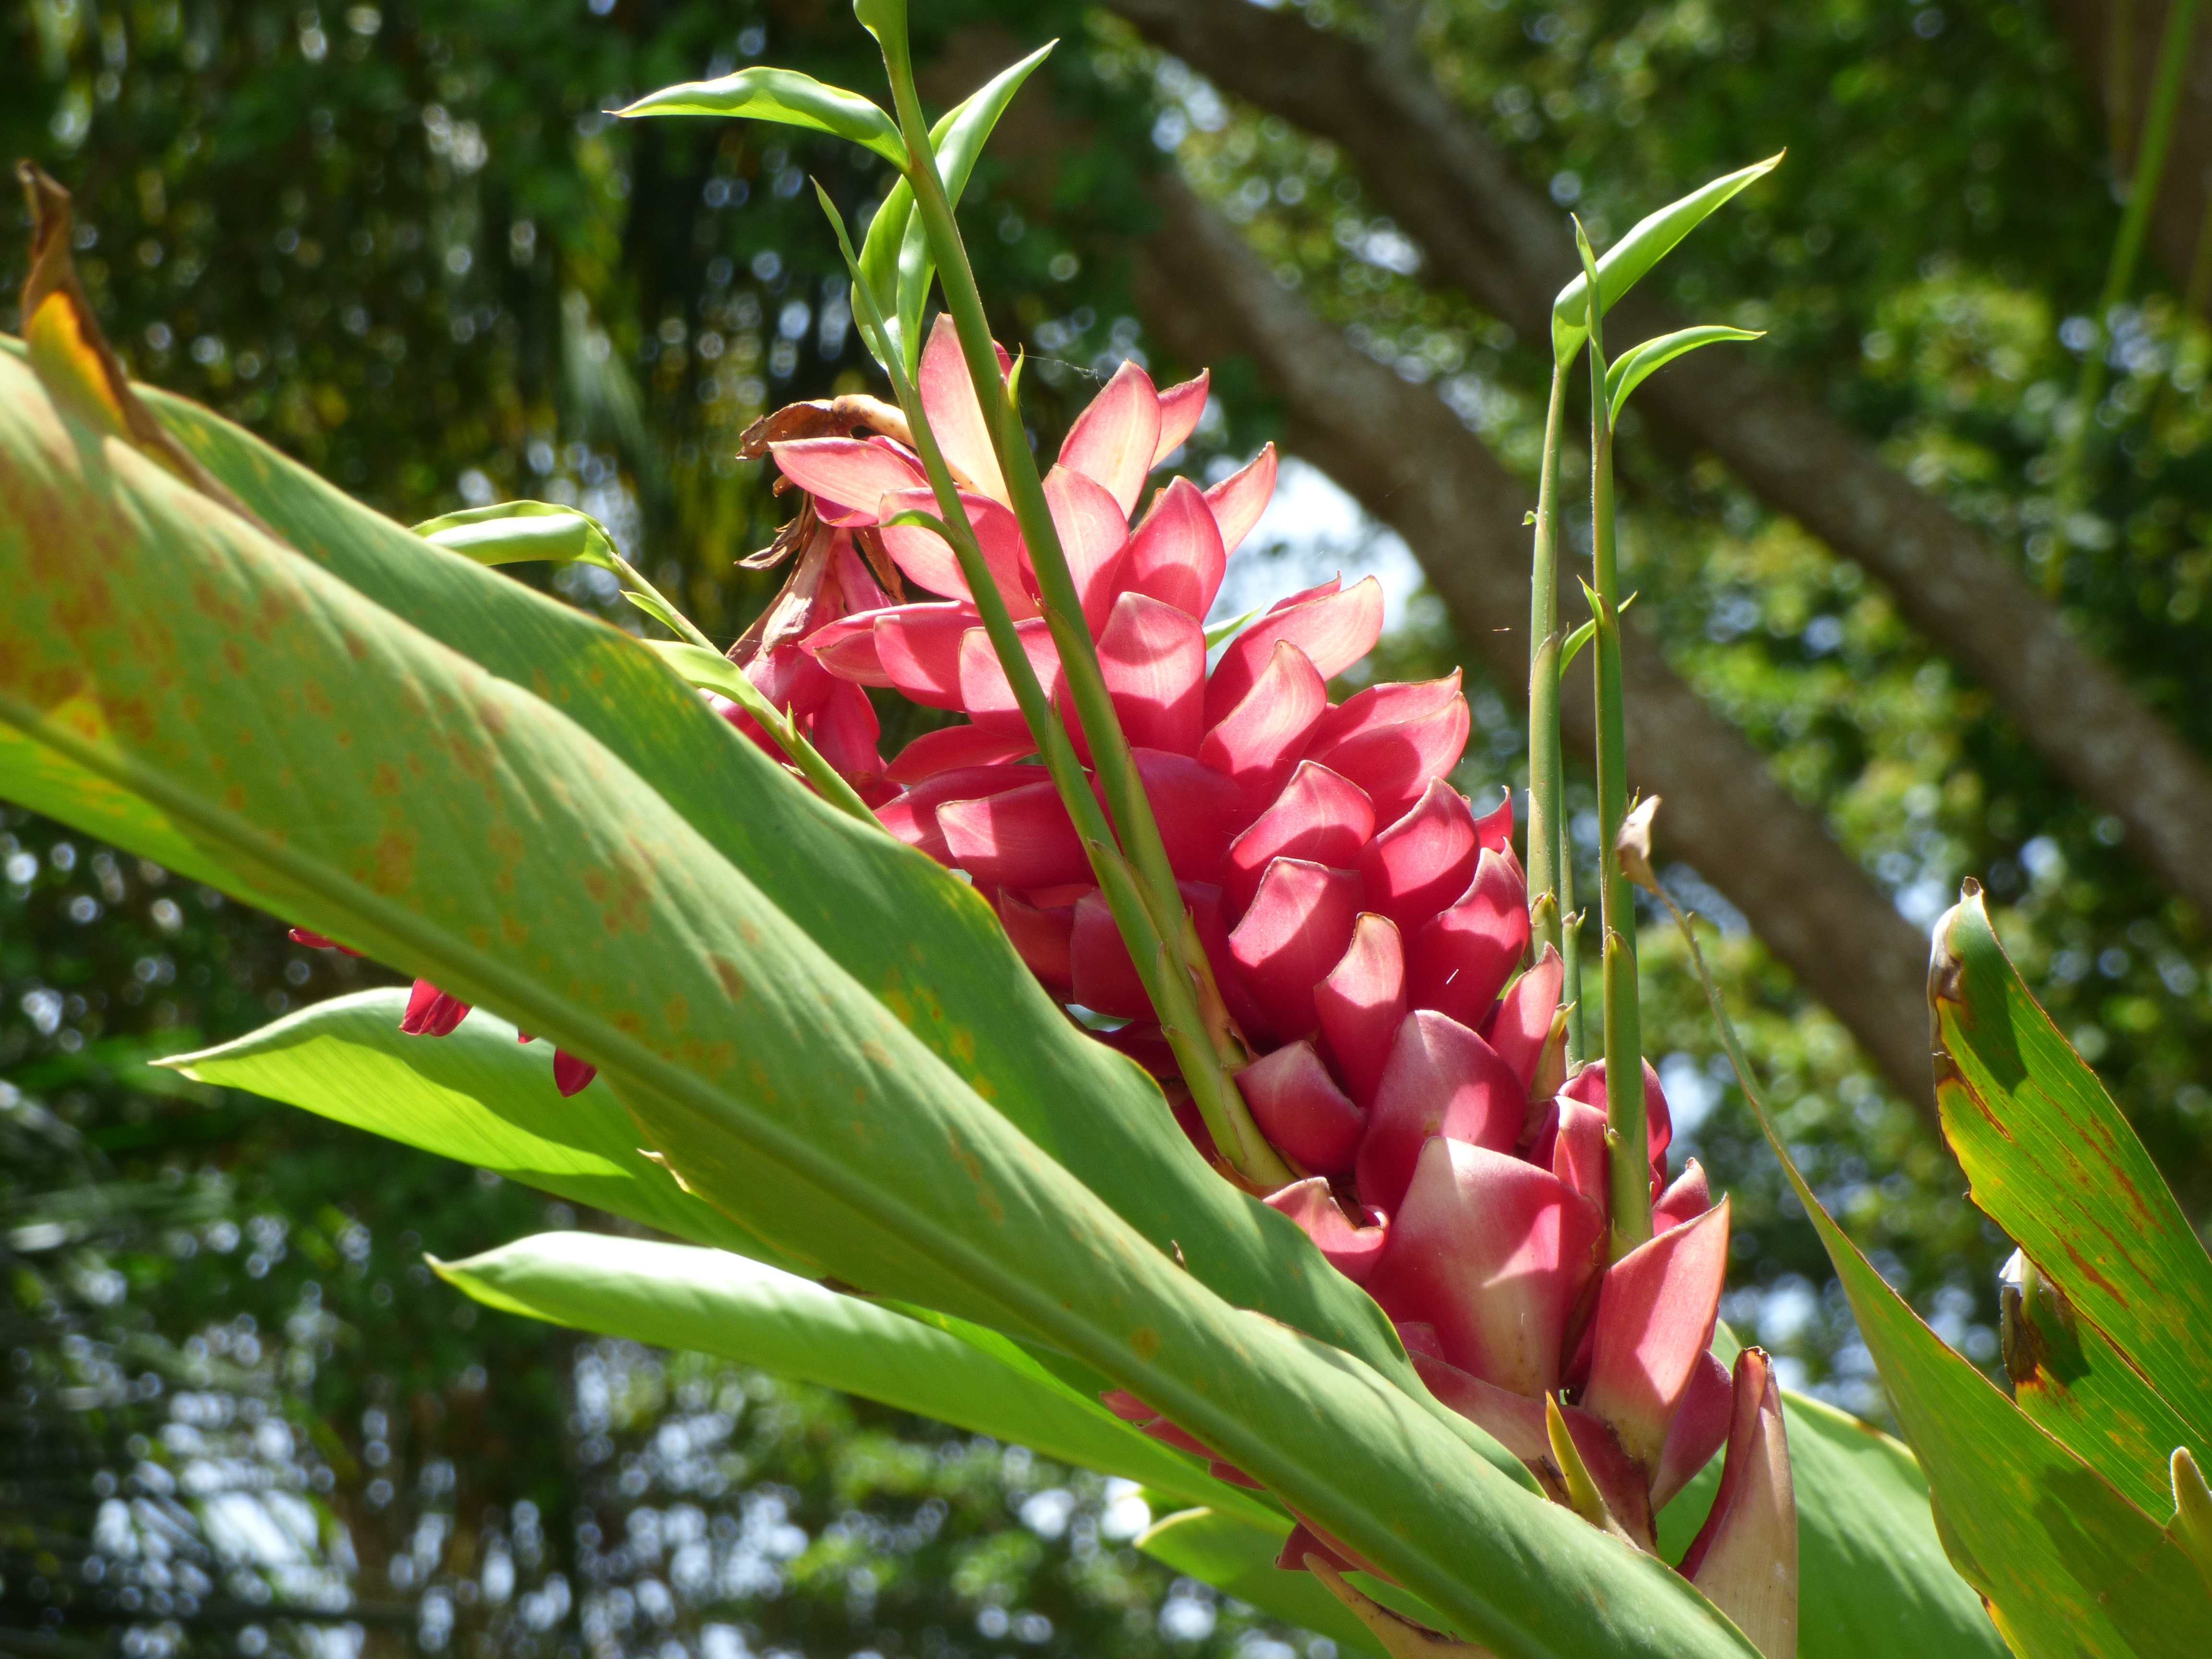
nature, plant, leaf, flower, summer, green, holiday, botany, garden, flora, wild flower, wildflower, leaves, dominican republic, heliconia, pink flower, flowering plant, land plant